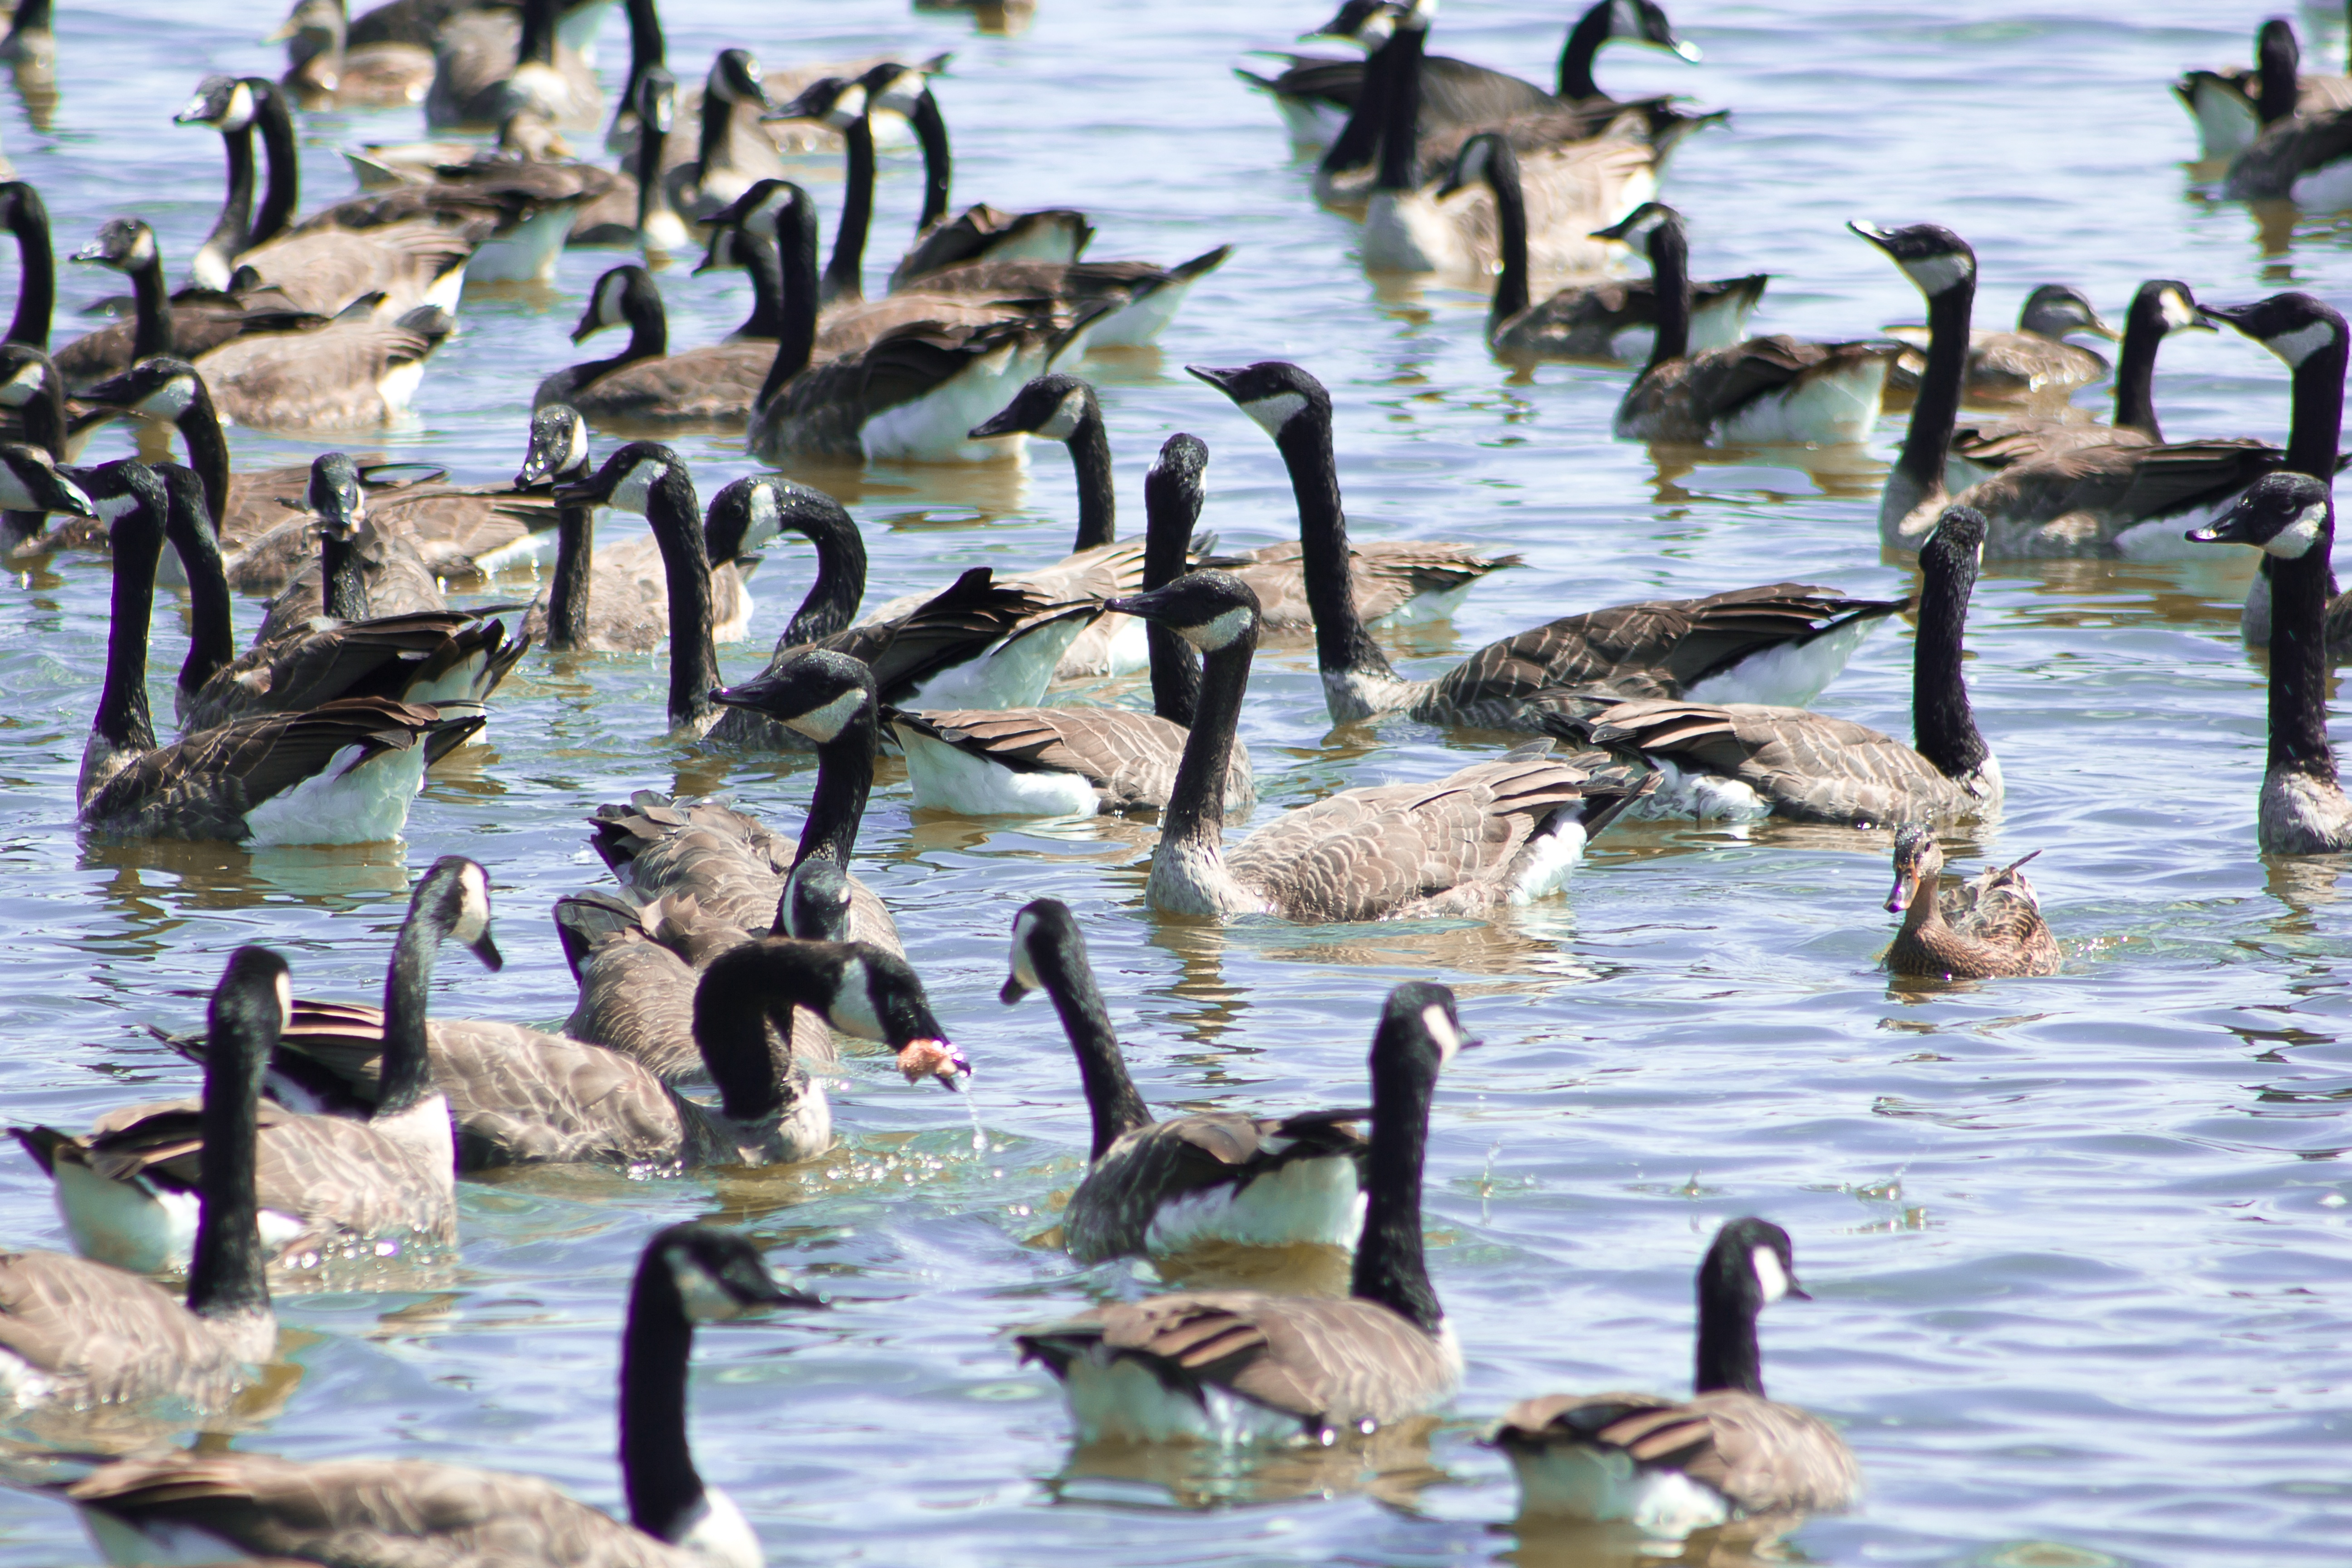
water, nature, bird, lake, animal, flock, summer, wildlife, wild, rural, together, fowl, fauna, outdoors, birds, duck, goose, geese, pennsylvania, vertebrate, waterfowl, water bird, mallard, canadian geese, ducks geese and swans